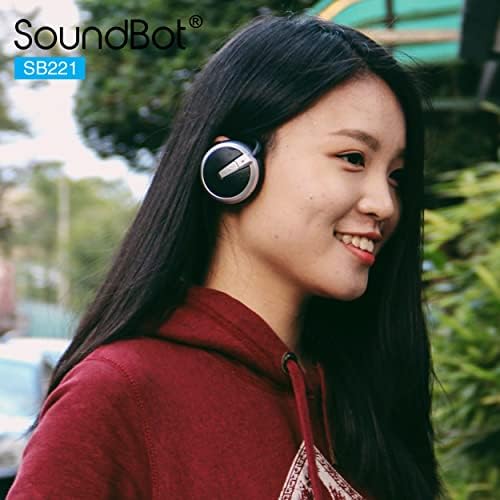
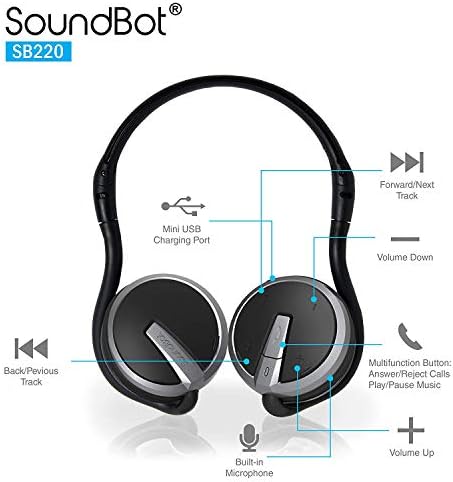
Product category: headphones
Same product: yes